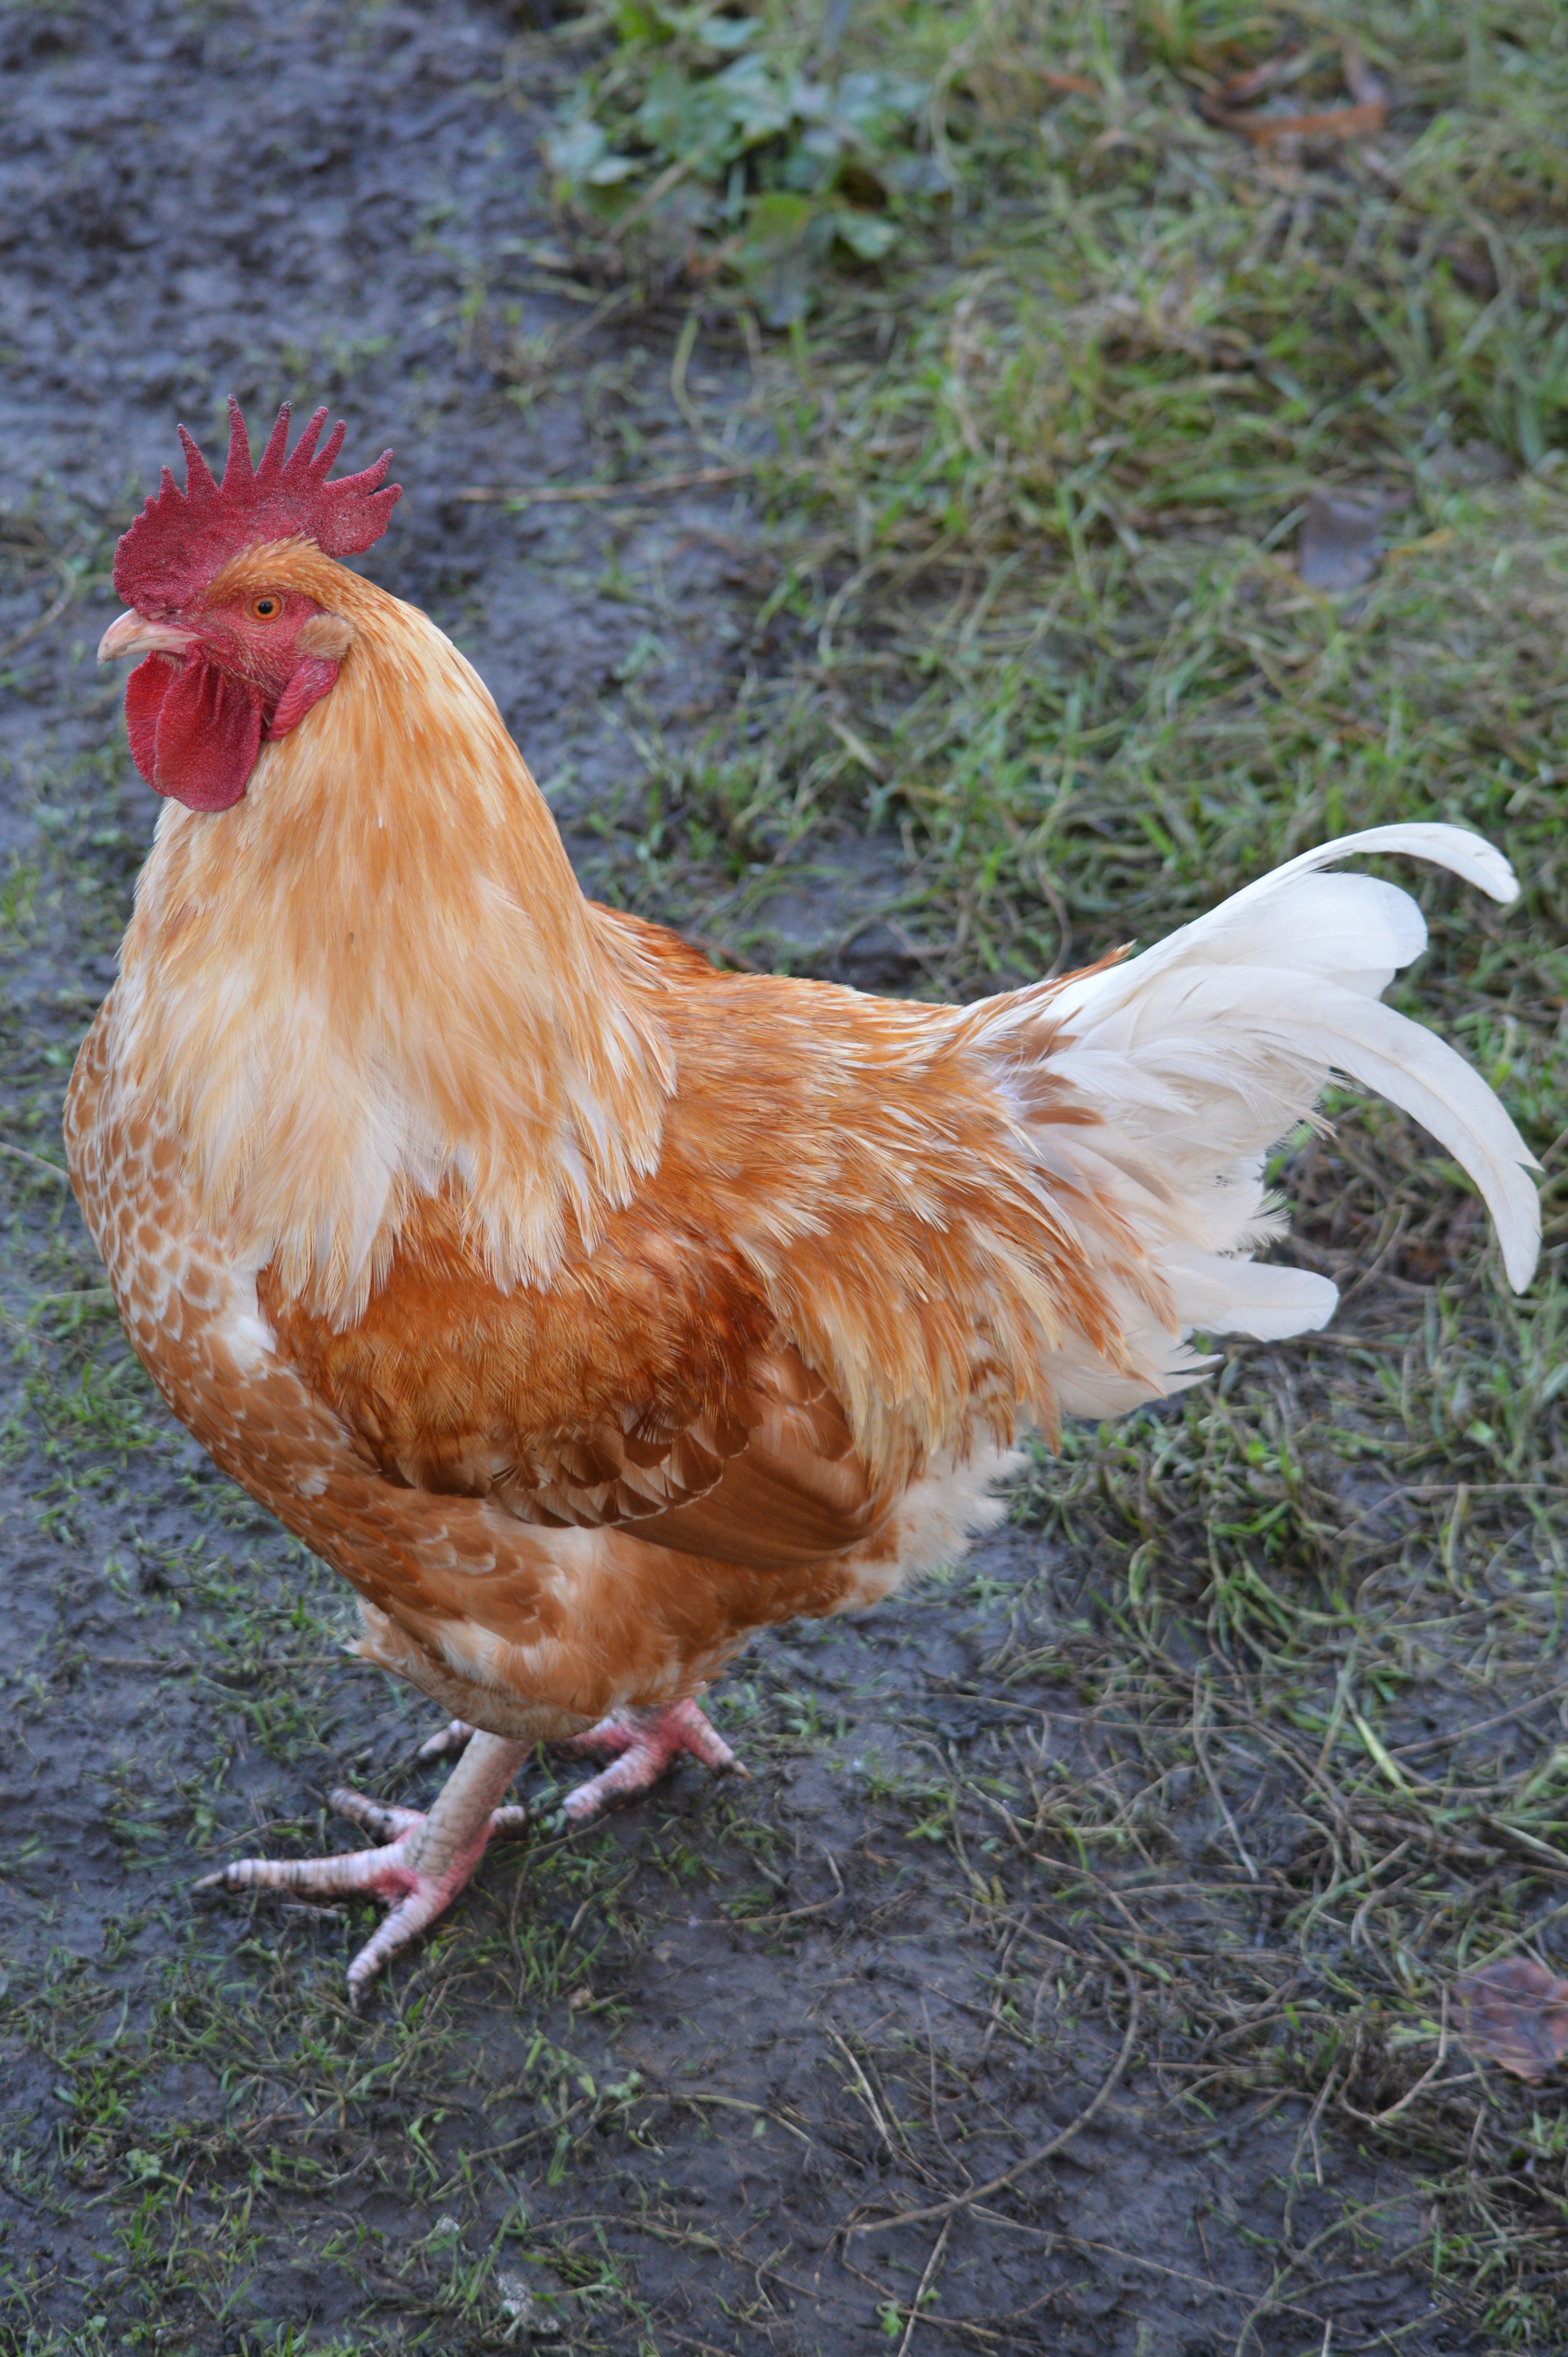
bird, wing, animal, beak, chicken, fowl, fauna, rooster, poultry, galliformes, vertebrate, mohawk, phasianidae, haan